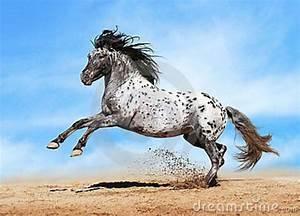
horse